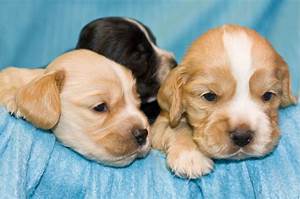
Label: cane